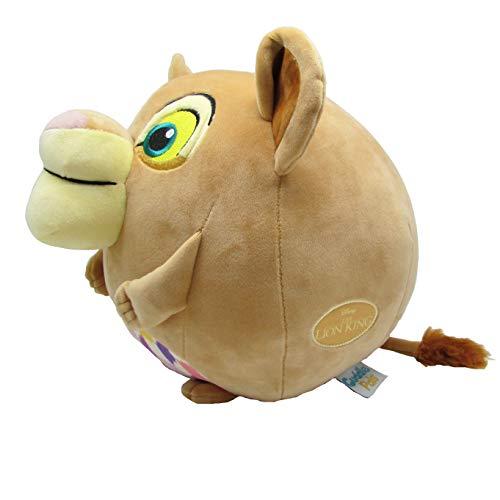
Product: Lion King Cuddle Pal Stuffed Animal Plush - Large Round Nala - 10"
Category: Toys & Games | Baby & Toddler Toys | Push & Pull Toys
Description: Favorite stuffed toys are soothing for toddlers and make carefree pets.
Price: $14.78